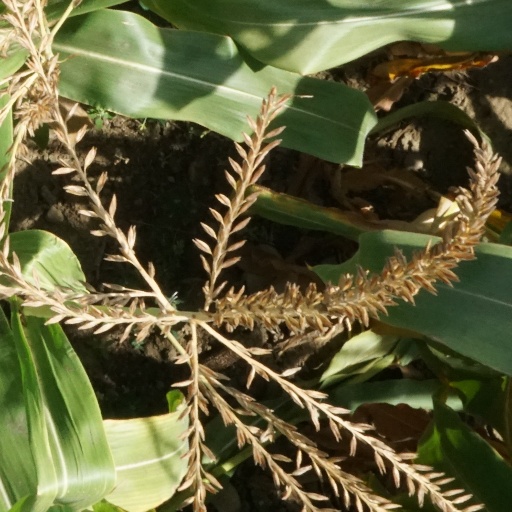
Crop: maize; corn